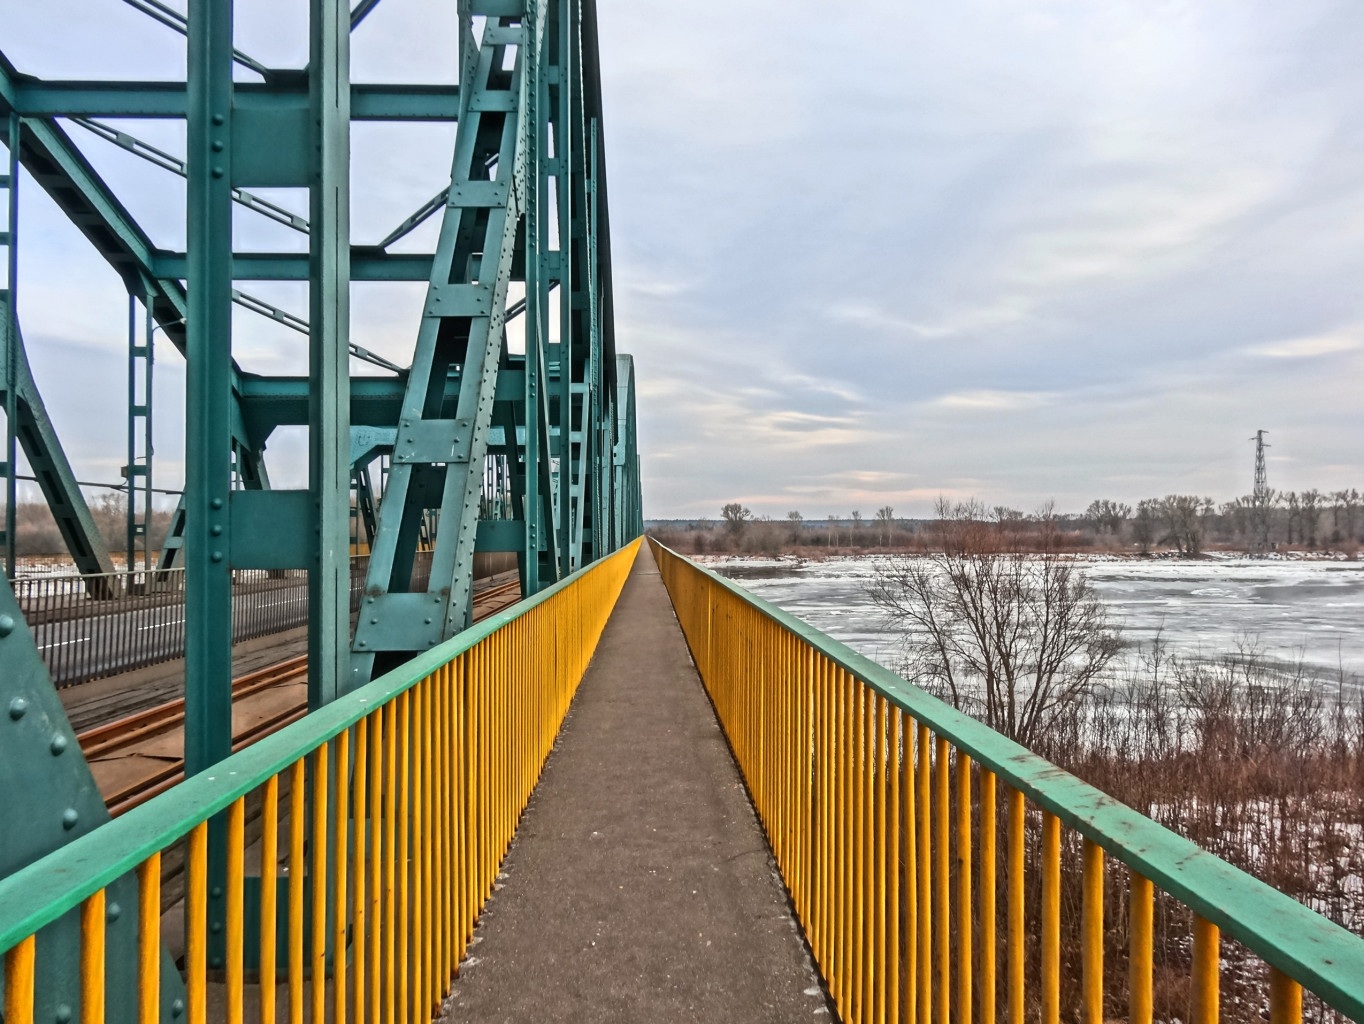
bridge, crossing, perspective, river, walkway, transport, infrastructure, footpath, vistula, urban area, bydgoszczy, nonbuilding structure, fordonski bridge